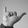
ASL letter: Y